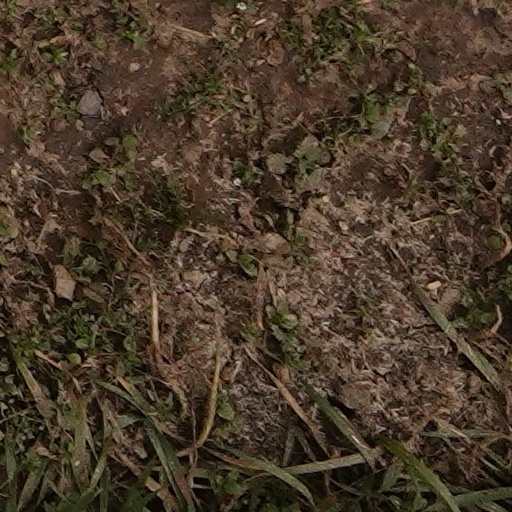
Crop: wheat